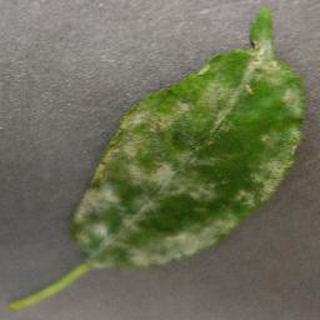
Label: cherry_powdery_mildew